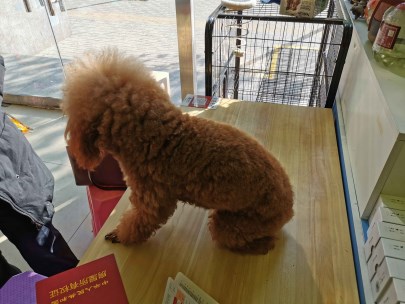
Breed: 7449-n000128-teddy